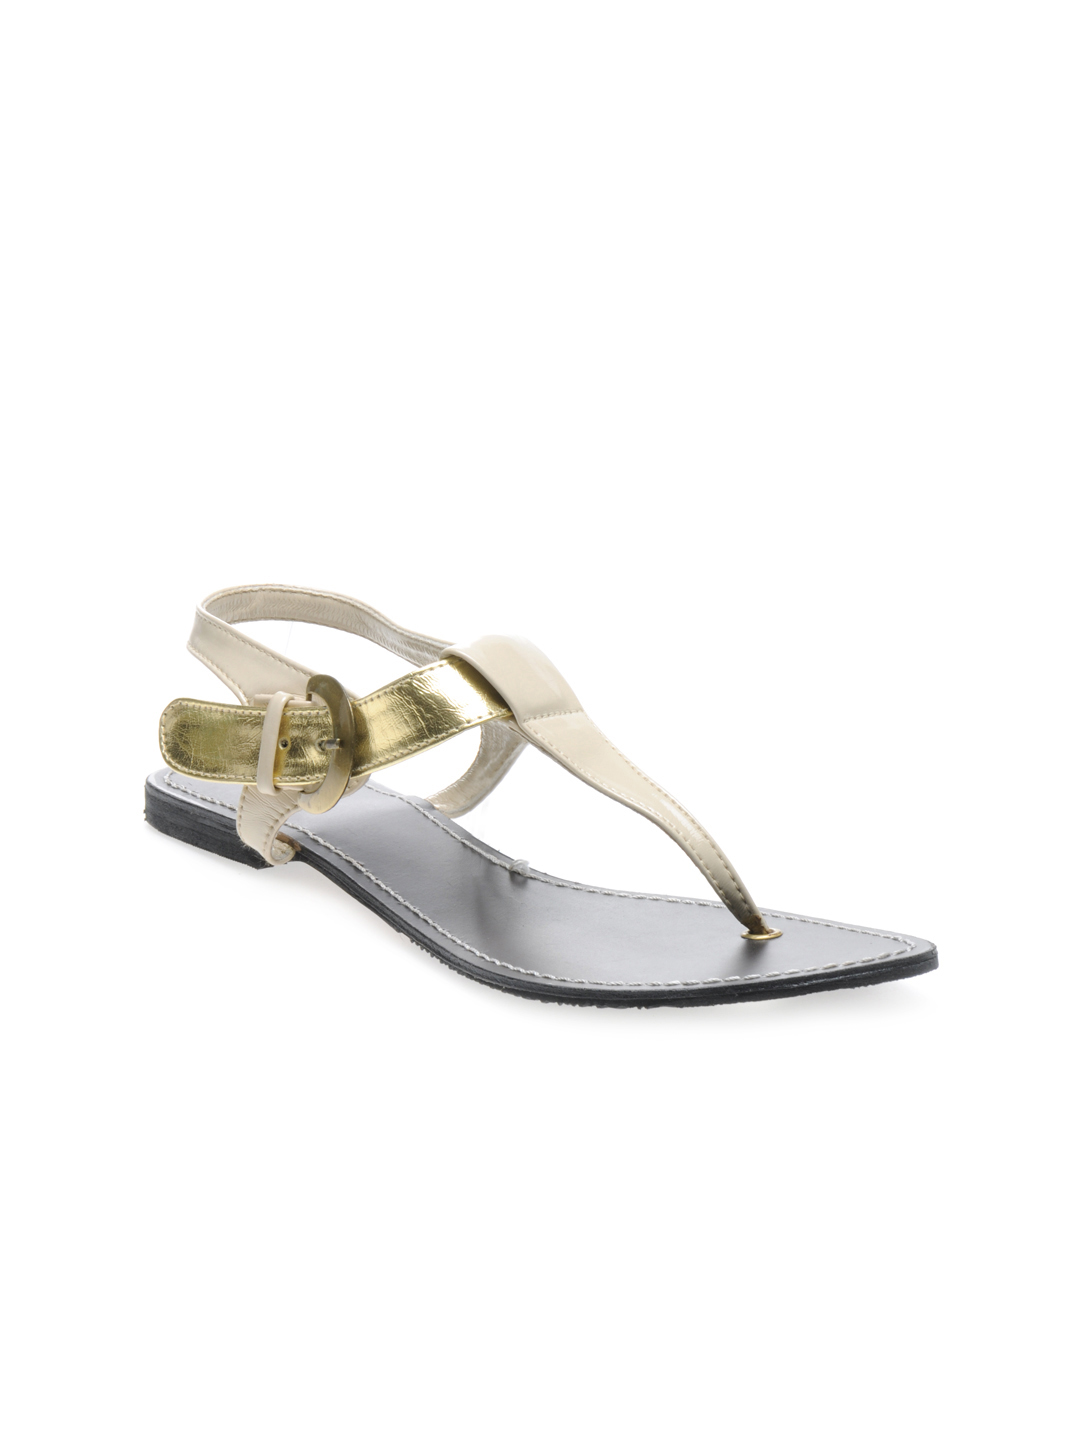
Rocia Women Beige & Gold Sandals
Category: Footwear / Shoes / Flats
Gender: Women
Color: Beige
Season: Winter 2012
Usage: Casual